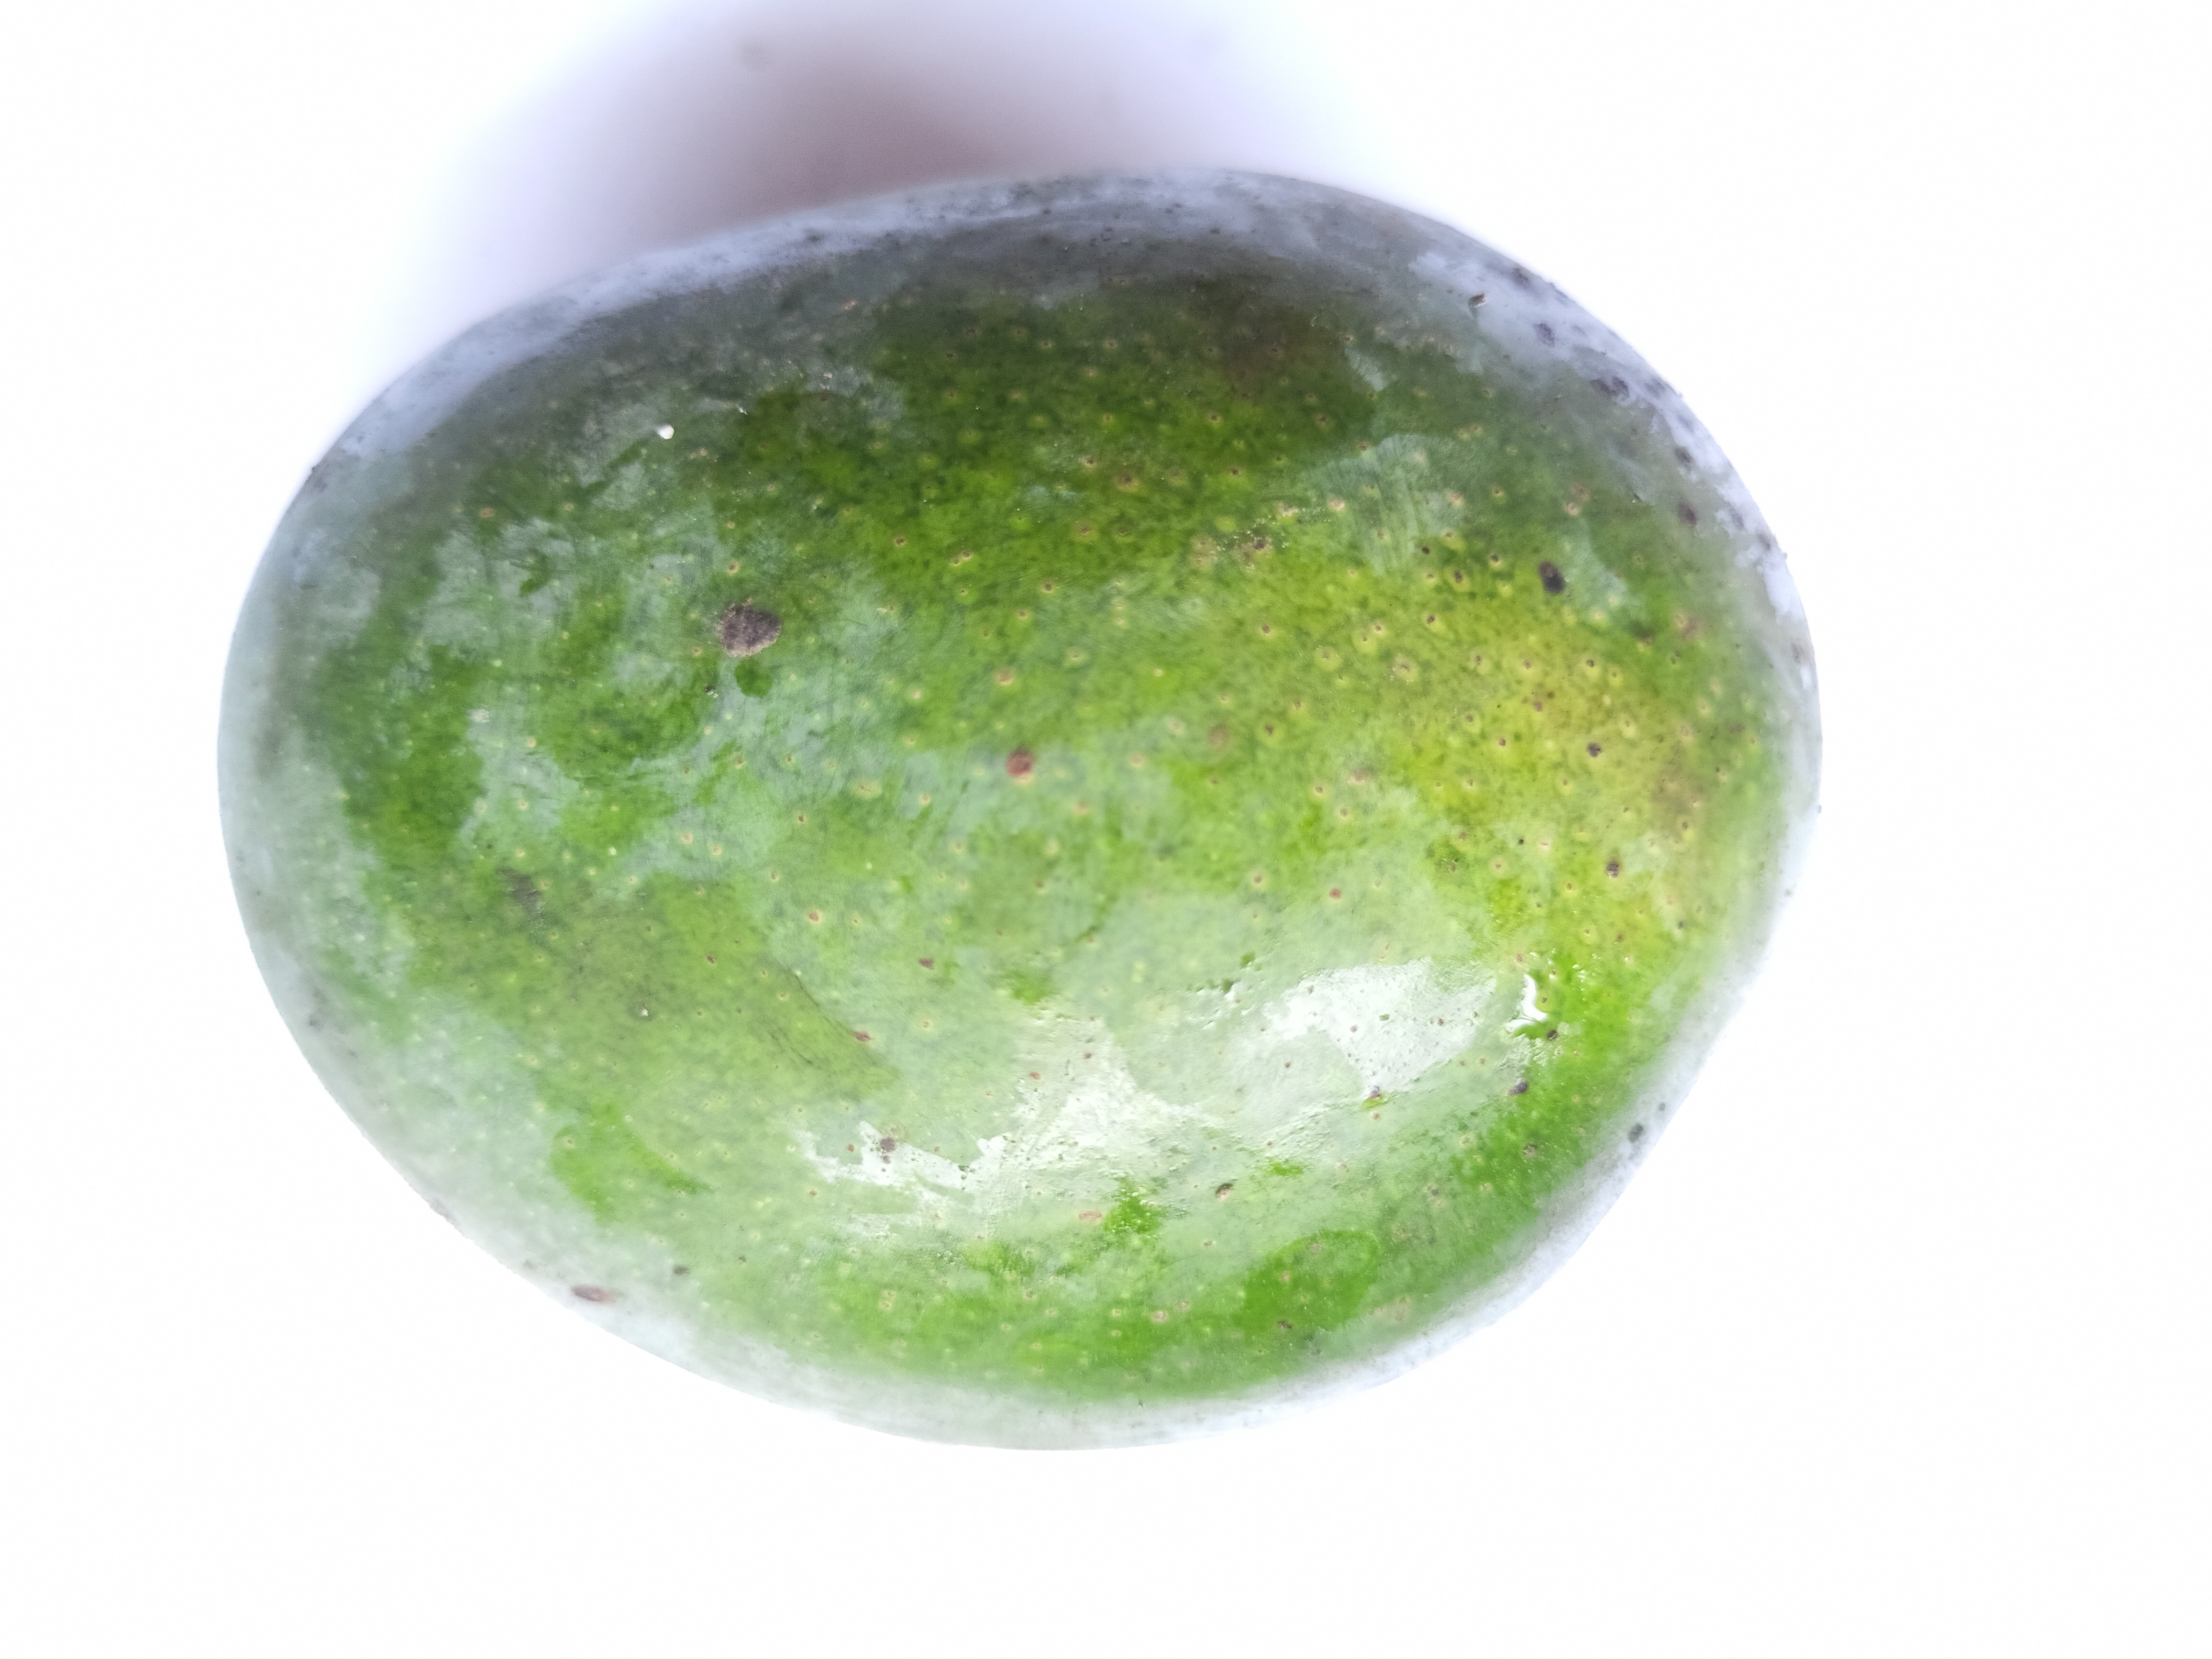
Mango variety: Khrishapat